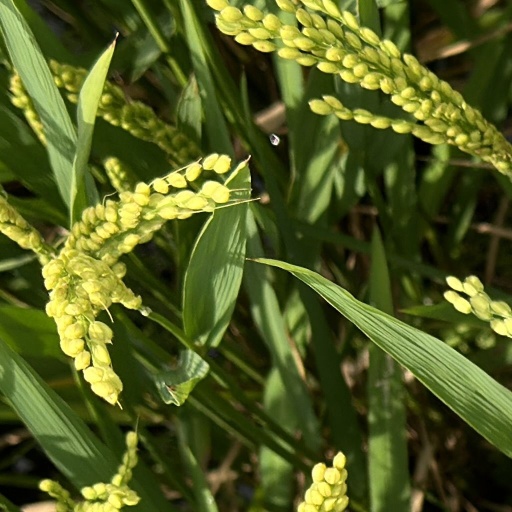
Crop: rice